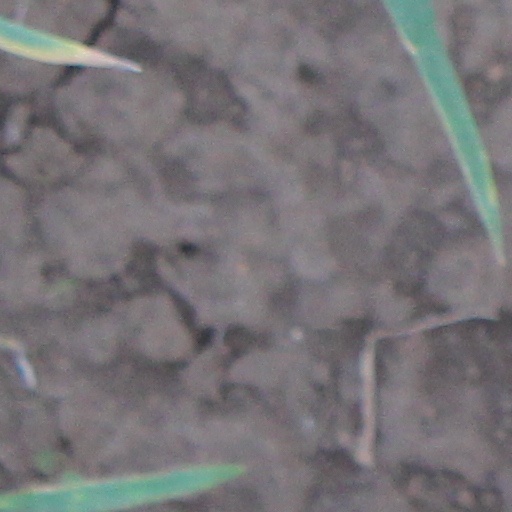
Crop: wheat